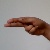
The image shows a hand gesture representing the letter 'H' in Indian Sign Language.